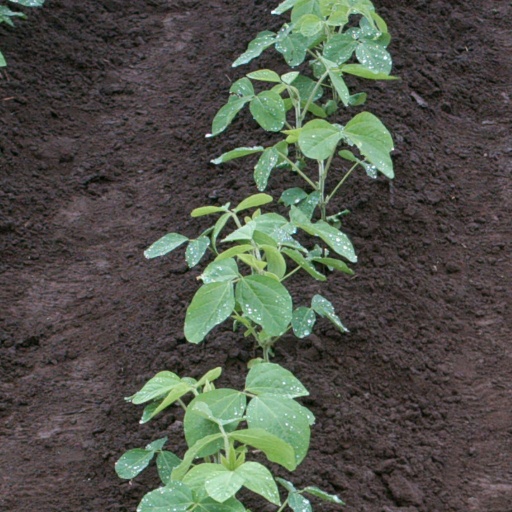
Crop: soybean